Diner

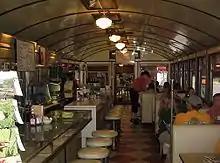
Interior of a 1938 Sterling manufactured diner, with curved ceiling, in Wellsboro, Pennsylvania

Like a mobile home, the original style diner is narrow and elongated and allows roadway or railway transportation to the restaurant's site. In the traditional diner floorplan, a service counter dominates the interior, with a preparation area against the back wall and floor-mounted stools for the customers in front. Larger models may have a row of booths against the front wall and at the ends. The decor varied over time. Diners of the 1920s–1940s feature Art Deco or Streamline Moderne elements or copy the appearance of rail dining cars (though very few are, in fact, refurbished rail cars). They featured porcelain enamel exteriors, some with the name written on the front, others with bands of enamel, others in flutes. Many had a "barrel vault" roofline. Tile floors were common. Diners of the 1950s tended to use stainless steel panels, porcelain enamel, glass blocks, terrazzo floors, Formica, and neon sign trim. Diners built in the 2000s generally have a different type of architecture; they are laid out more like restaurants, retaining some aspects of traditional diner architecture (stainless steel and Art Deco elements, usually) while discarding others (the small size, and emphasis on the counter).